Niharika Bhasin

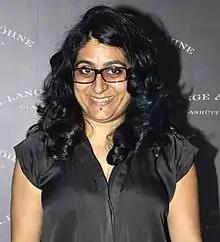
Khan in 2012

Niharika Bhasin (formerly Khan) (born 21 November 1969) is an Indian costume designer who works in Hindi cinema (Bollywood), and is most known for her work in "Rock On!!" (2008) and "The Dirty Picture" (2011), for which she won the National Film Award for Best Costume Design as well as Filmfare Award for Best Costume Design.